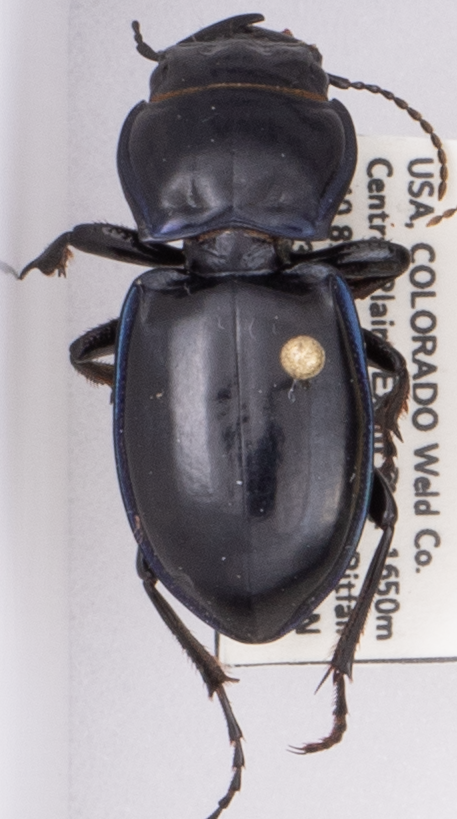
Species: Pasimachus elongatus
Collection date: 2022-08-31
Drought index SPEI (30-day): -1.22
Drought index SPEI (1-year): -1.69
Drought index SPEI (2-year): -1.13